Finland national football team

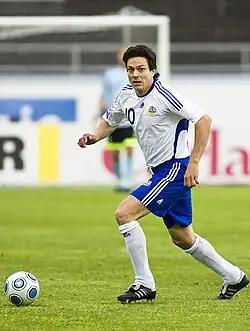
Jari Litmanen is Finland's most capped player with 137 appearances.

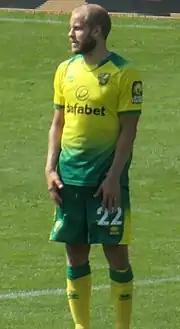
Teemu Pukki is Finland's top scorer with 42 goals.

Most of Finland's home matches are played at the Helsinki Olympic Stadium in the capital, Helsinki. It has been Finland's principal home stadium ever since its construction was completed in 1938. Before that, Pallokenttä in Helsinki was mainly used.